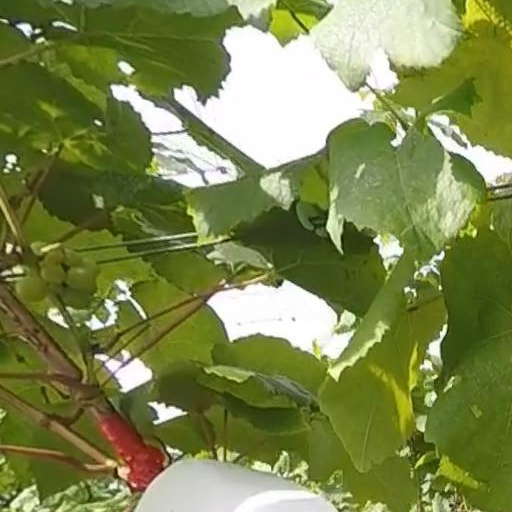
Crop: grape